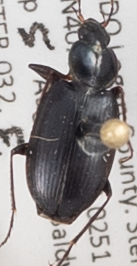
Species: Agonum placidum
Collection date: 2014-08-05
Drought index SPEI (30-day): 0.05
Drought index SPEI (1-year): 0.71
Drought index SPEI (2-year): -0.728